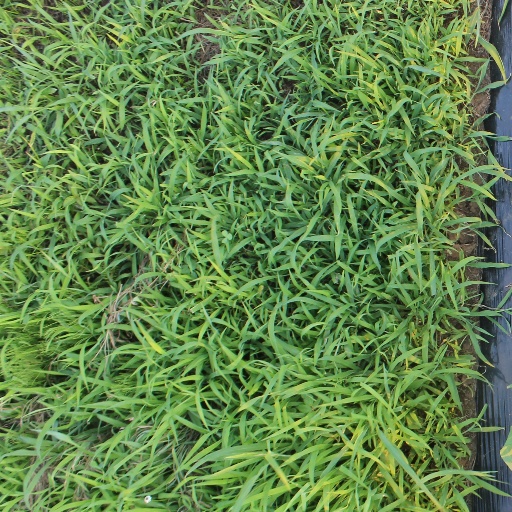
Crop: sorghum